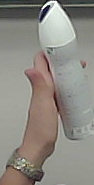
Product: rexona_spray